Kim Tal-hyon

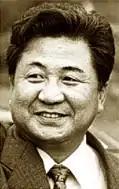

Kim Tal-hyon (1941–2000) was a North Korean politician who was vice premier of the economy. As a technocrat, he is known for his work on the Tumen River project. The project was a limited experiment in free market reform, but was ultimately quashed by North Korean dictator Kim Jong Il.